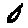
Label: 0